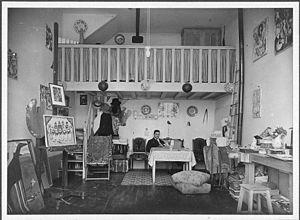
Amadeo de Souza Cardoso (1887-1918) dans son atlier à Paris (France), 14e arrondissement, 20 rue Ernest Cresson, 1913. Português: Amadeo de Souza Cardoso no seu atelier na Rue Ernest Cresson, 20. Paris (França), 1913.
Une mezzanine est un étage intermédiaire entre deux grands ou un espace généralement bordé par une clôture et en surplomb sur la pièce principale.